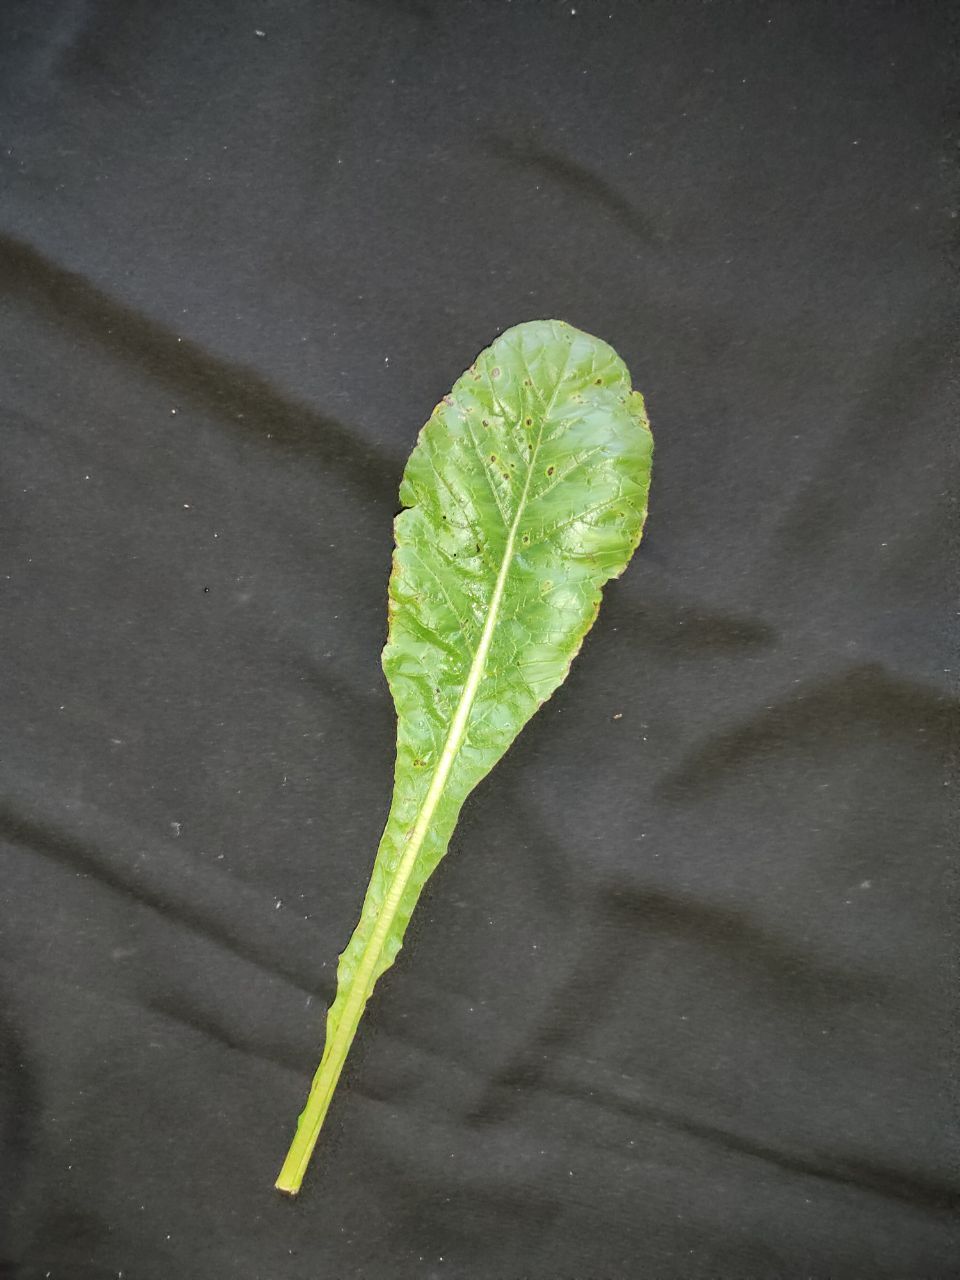
Label: Black leaf spot